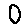
Label: 0